Our Lady of La Salette

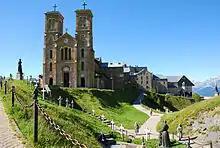
Basilica of Our Lady of La Salette

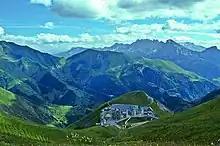
The Marian Shrine of Our Lady in the great mountain of La Salette

On Sunday evening, in the presence of Mélanie but in the absence of Maximin, whom his master had taken back to his family in Corps, Baptiste Pra (Mélanie's master), Pierre Selme (Maximin's master) and a certain Jean Moussier collaborated to put in writing the words addressed by the Virgin to the children. The resulting document, which is called the "Pra report", is now only known from a copy made by an investigator, Abbé Lagier, in February 1847. Nevertheless, this copy agrees with earlier documents which surely derive from the original Pra report.